U.S. Route 322 in Pennsylvania

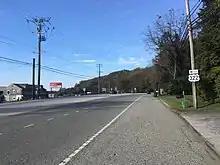
US 322 westbound past the US 30 interchange near Downingtown

US 322 enters Lancaster County and continues east across the mountain along West 28th Division Highway, turning to the southeast. After crossing South Mountain, the road passes over the Pennsylvania Turnpike (I-76) and runs through a mix of rural areas and development, intersecting PA 501 in the community of Brickerville. The route becomes East 28th Division Highway and continues east, crossing Middle Creek. At this point, the road name changes to West Main Street and it passes through the community of Clay. US 322 runs east-southeast and runs through the community of Weidmanville before it enters the borough of Ephrata. At this point, the route heads into developed areas and continues southeast to a cloverleaf interchange with PA 272, where it widens to four lanes. Past this interchange, the road narrows back to two lanes and passes northeast of the Ephrata Cloister before crossing Cocalico Creek. US 322 continues southeast into the downtown area of Ephrata and becomes East Main Street upon crossing State Street. A short distance later, the road meets the terminus of the Warwick to Ephrata Rail Trail. The route leaves the downtown area and continues southeast, crossing out of the borough limits of Ephrata and running east-southeast past more development. US 322 widens into a four-lane divided highway and comes to a diverging diamond interchange with the US 222 freeway. Following the US 222 interchange, the road becomes two-lane undivided Division Highway continues southeastward through the Pennsylvania Dutch Country of eastern Lancaster County, which is home to many Amish farms. The route crosses the Conestoga River and passes through the community of Hinkletown. Farther southeast, US 322 runs through the community of Reidenbach before it reaches the community of Blue Ball, where it has an intersection with PA 23. The road runs near some development and forms a short concurrency with PA 897. From here, the route continues east through agricultural areas, passing through the communities of Fetterville and Beartown. At this point, US 322 travels east-southeast across Welsh Mountain.